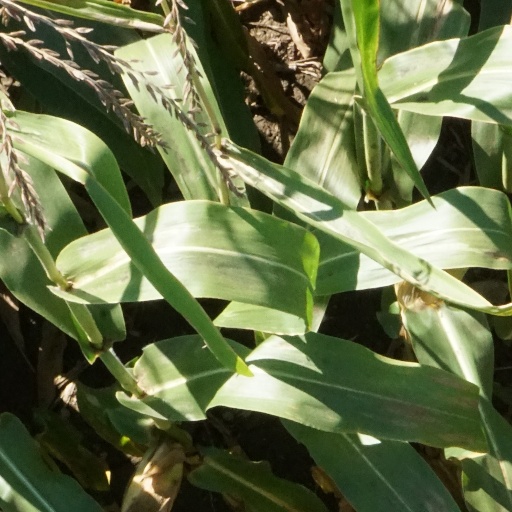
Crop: maize; corn